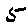
Label: 5